Legibility Group

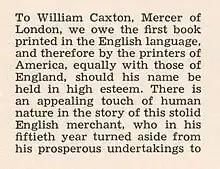
Sample of Linotype Textype, a Legibility Group typeface

The Legibility Group is a series of serif typefaces created by the American Mergenthaler Linotype Company and intended for use in newspapers on Linotype's hot metal typesetting system. They were developed in-house by Linotype's design team, led by Chauncey H. Griffith, and released from 1925, when the first member, Ionic No. 5, appeared.